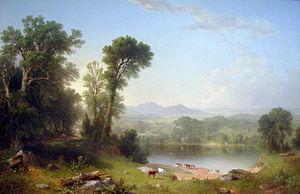
Asher Brown Durand, né le 21 août 1796 à Maplewood dans le New Jersey et mort le 17 septembre 1886 dans la même ville, est un peintre et graveur américain de la Hudson River School. Il est, avec Thomas Cole et Frederic Edwin Church, l'un des plus grands représentants de ce mouvement, dont il a exposé les théories dans neuf lettres sur le paysages, publiées dans le journal The Crayon en 1855. Il compte par ailleurs parmi les membres fondateurs de la National Academy of Design, institution qu'il a présidée de 1845 à 1861.